Moine Mhòr

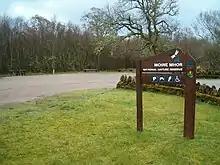
Entrance to the Moine Mhòr National Nature Reserve

The national nature reserve is classified as a Category IV protected area by the International Union for Conservation of Nature. Moine Mhòr also holds other national and international conservation designations for its natural heritage, being both a Site of Special Scientific Interest (SSSI) and a Special Area of Conservation (SAC): these designations cover a wider area than the NNR ("c". 11.5 km). Moine Mhòr lies within the Knapdale national scenic area (NSA)